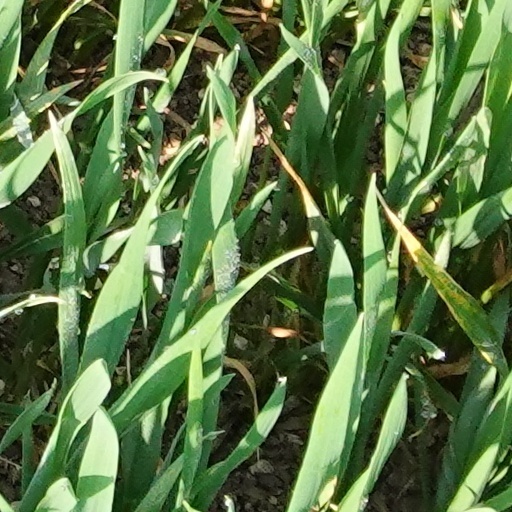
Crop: wheat